History of the United Kingdom

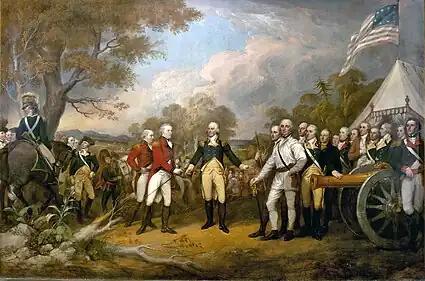
British general John Burgoyne shown surrendering at Saratoga (1777), "Surrender of General Burgoyne" painting by John Trumbull, 1822

The Seven Years' War, which began in 1756, was the first war waged on a global scale, fought in Europe, India, North America, the Caribbean, the Philippines and coastal Africa. Britain was the big winner as it enlarged its empire at the expense of France and others. France lost its role as a colonial power in North America. It ceded New France to Britain, putting a large, traditionalistic French-speaking Catholic element under British control. Spain ceded Florida to Britain, but it only had a few small outposts there. In India, the Carnatic war had left France still in control of its small enclaves but with military restrictions and an obligation to support British client states, effectively leaving the future of India to Britain. The British victory over France in the Seven Years' War therefore left Britain as the world's dominant colonial power.